No. 84 Squadron RAF

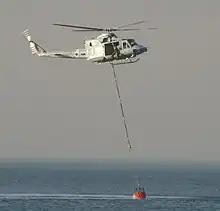
84 Squadron Bell Griffin HAR2 dips its bucket off the coast of Atlit, Israel during the 2010 Mount Carmel forest fire on 3 December 2010

The squadron was reformed on 17 January 1972 from 1563 Flight and a detachment from 230 Squadron with Westland Whirlwind HAR.10s assigned to British Forces Cyprus at RAF Akrotiri, with a detachment at Nicosia International Airport. Duties included support of United Nations Peacekeeping Force in Cyprus (UNFICYP) operations and search and rescue duties for the whole of southern Cyprus. To meet this dual role, the squadron was divided into two flights, with "A" flight, based at Akrotiri for search and rescue duties, with its helicopters painted in overall yellow, and "B" flight for UN support at Nicosia with camouflaged helicopters marked with pale blue bands matching the blue berets of UN peacekeepers, but with no RAF roundels or titles displayed on the B Flight helicopters. After the 1975 Defence Review resulted in the withdrawal of the RAF's fixed-wing squadrons from the Mediterranean, 84 Squadron was the only RAF squadron permanently based in Cyprus, sharing Akrotiri with RAF fighter squadrons visiting the island to attend Armament Practice Camps. The squadron later (December 1981) replaced the Whirlwind with the Westland Wessex HC.2 and later still (June 1984) with the Westland Wessex HU.5C. It was the last squadron to use the Westland Wessex. The Wessex HU.5C was retired during February 1995. The two flights were combined when the squadron shrunk in size to five helicopters after re-equipment with the Wessex, but its helicopters retain aircraft the light blue band around their tail.